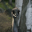
Label: bird